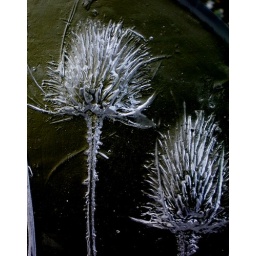
piece of glass on a bridge in Harlow